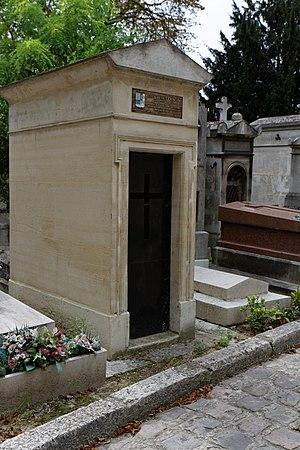
Chapelle funéraire de Louis Henri Loison (1771-1816), général français de la Révolution et de l'Empire.
Louis Henri Loison, né à Damvillers le 13 mai 1771, mort le 30 décembre 1816 à Chokier en, est un général français de la Révolution et de l’Empire.